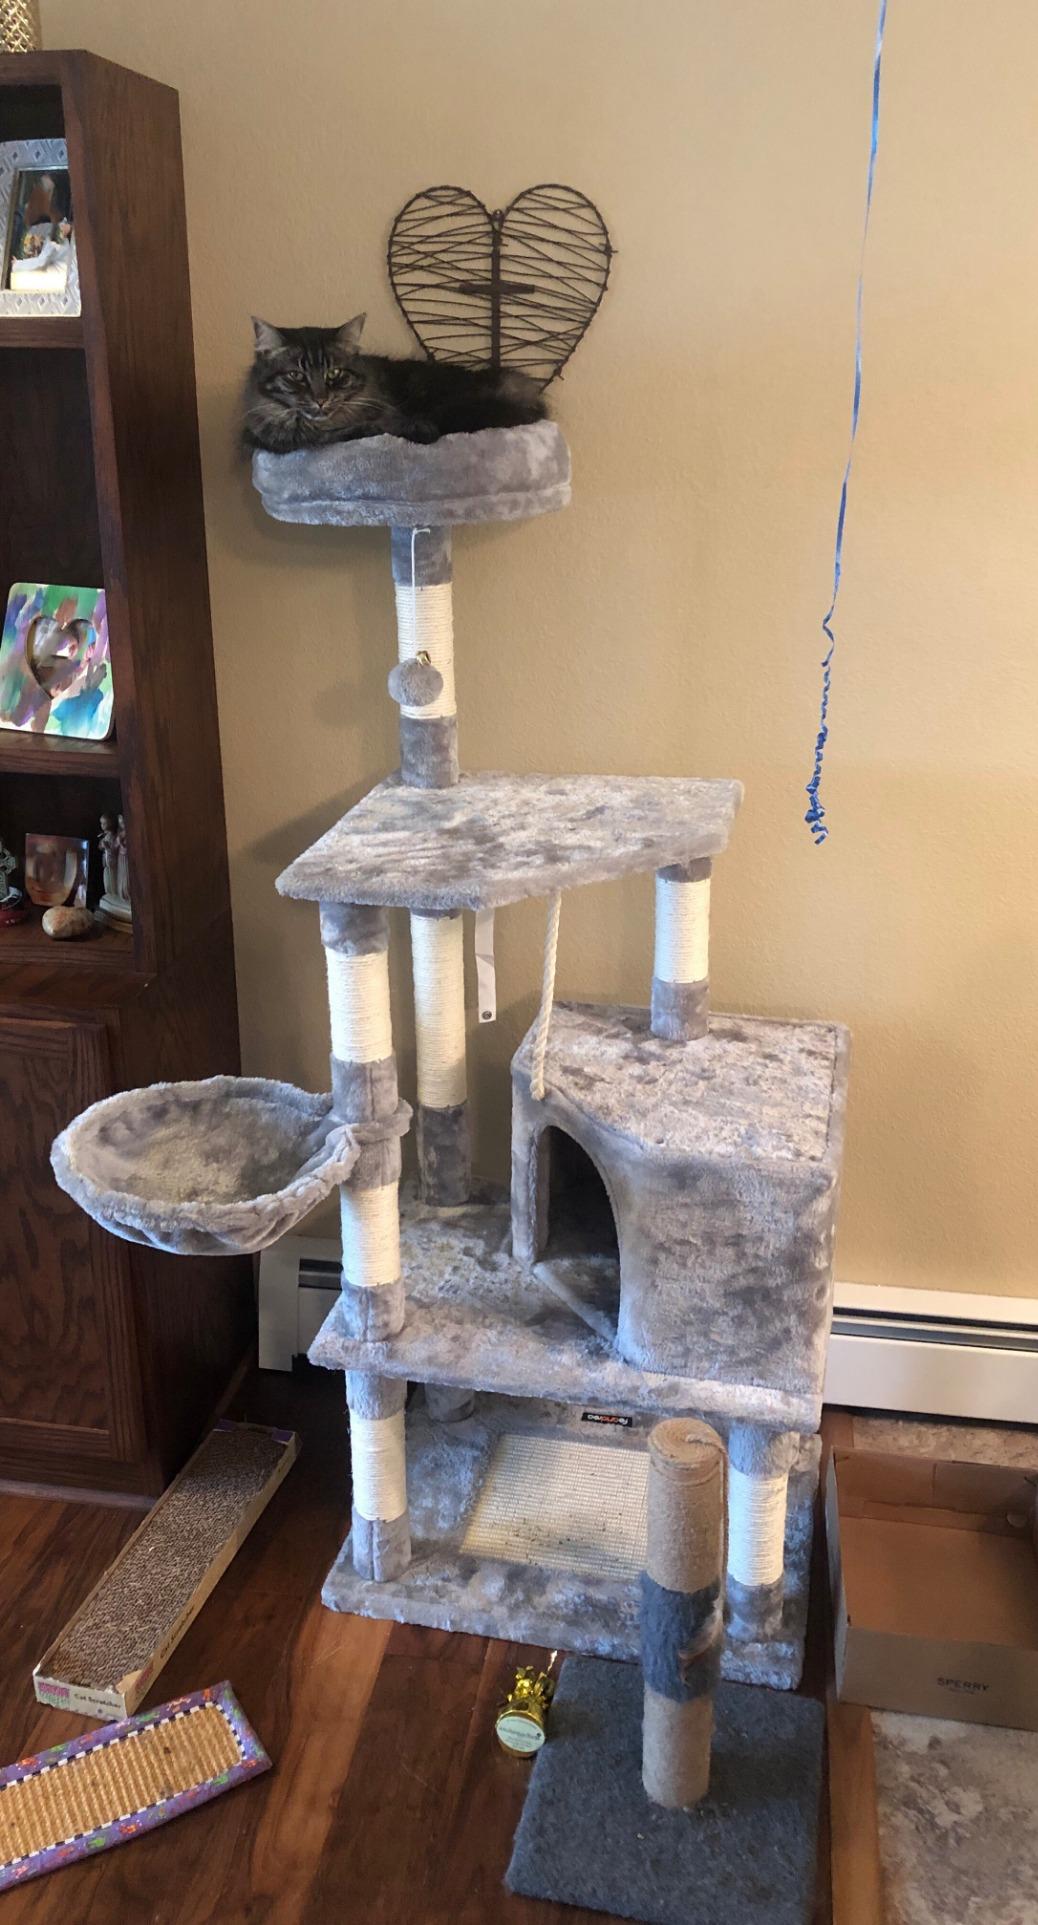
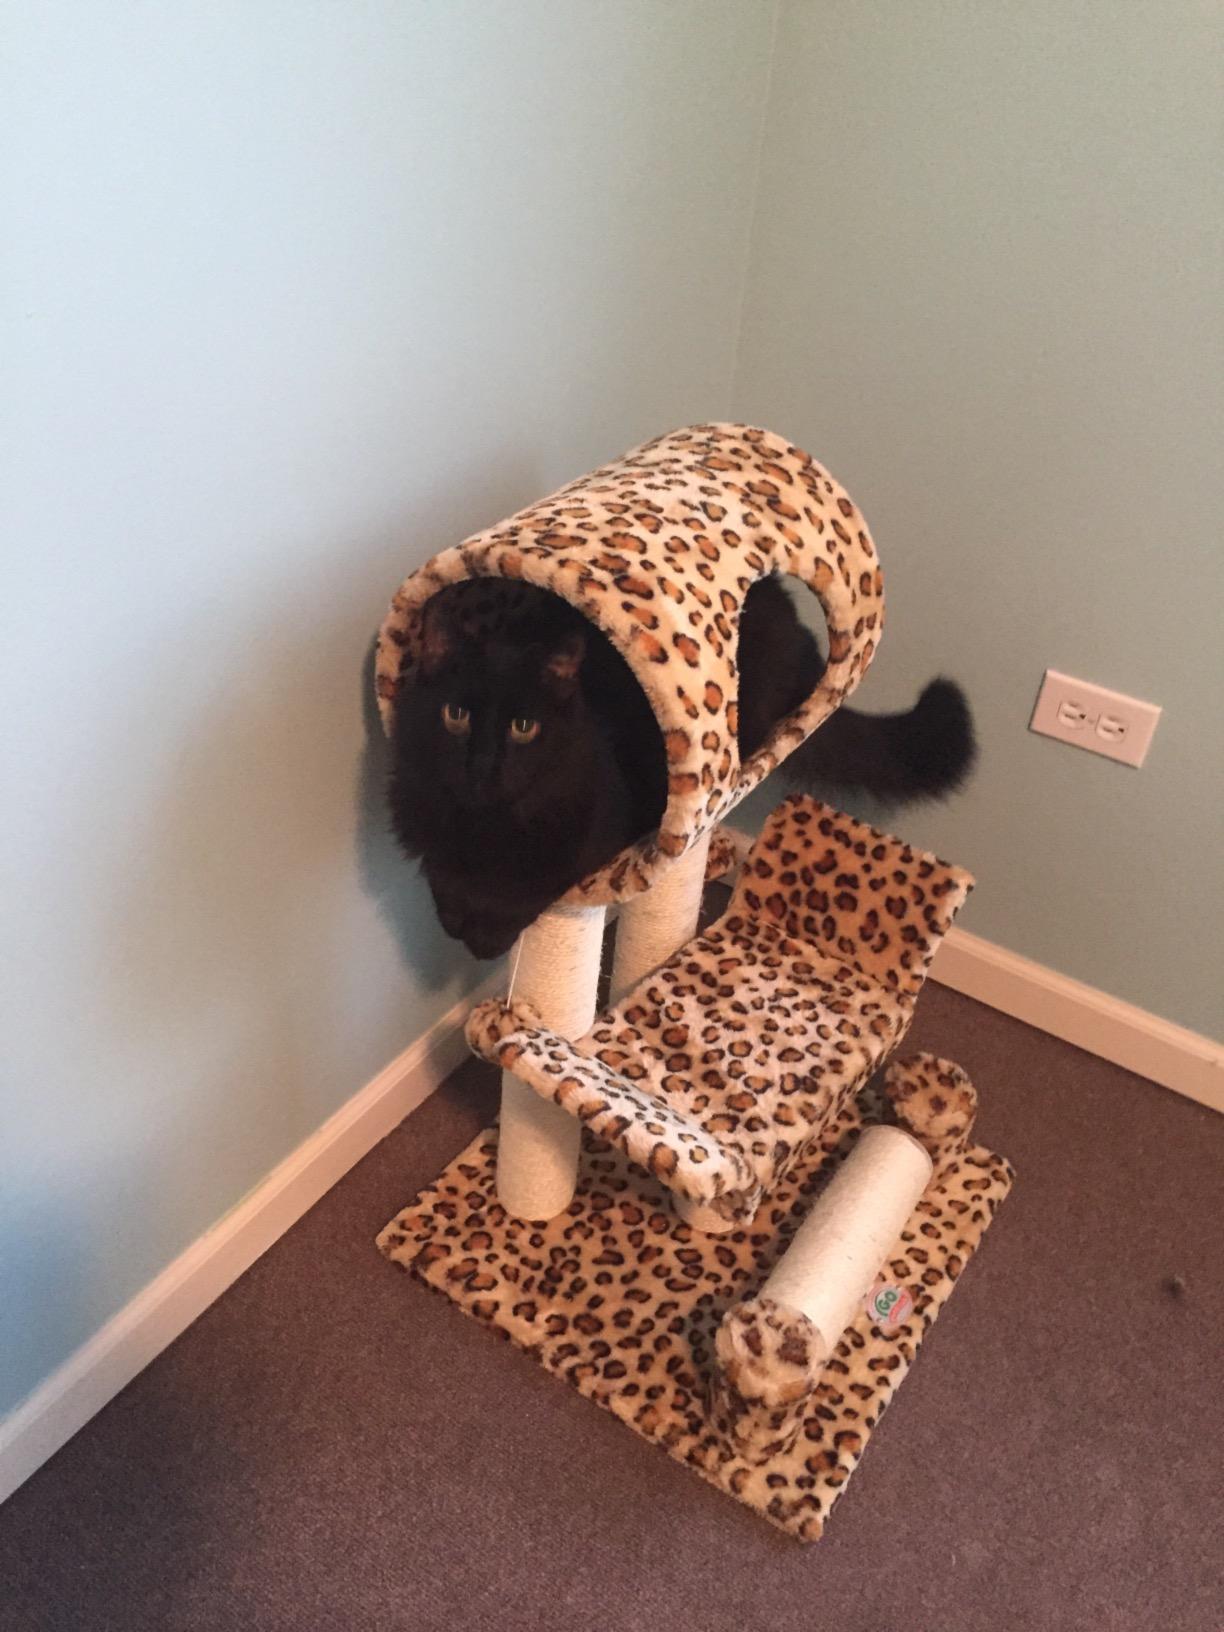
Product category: items_cat tree
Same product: no